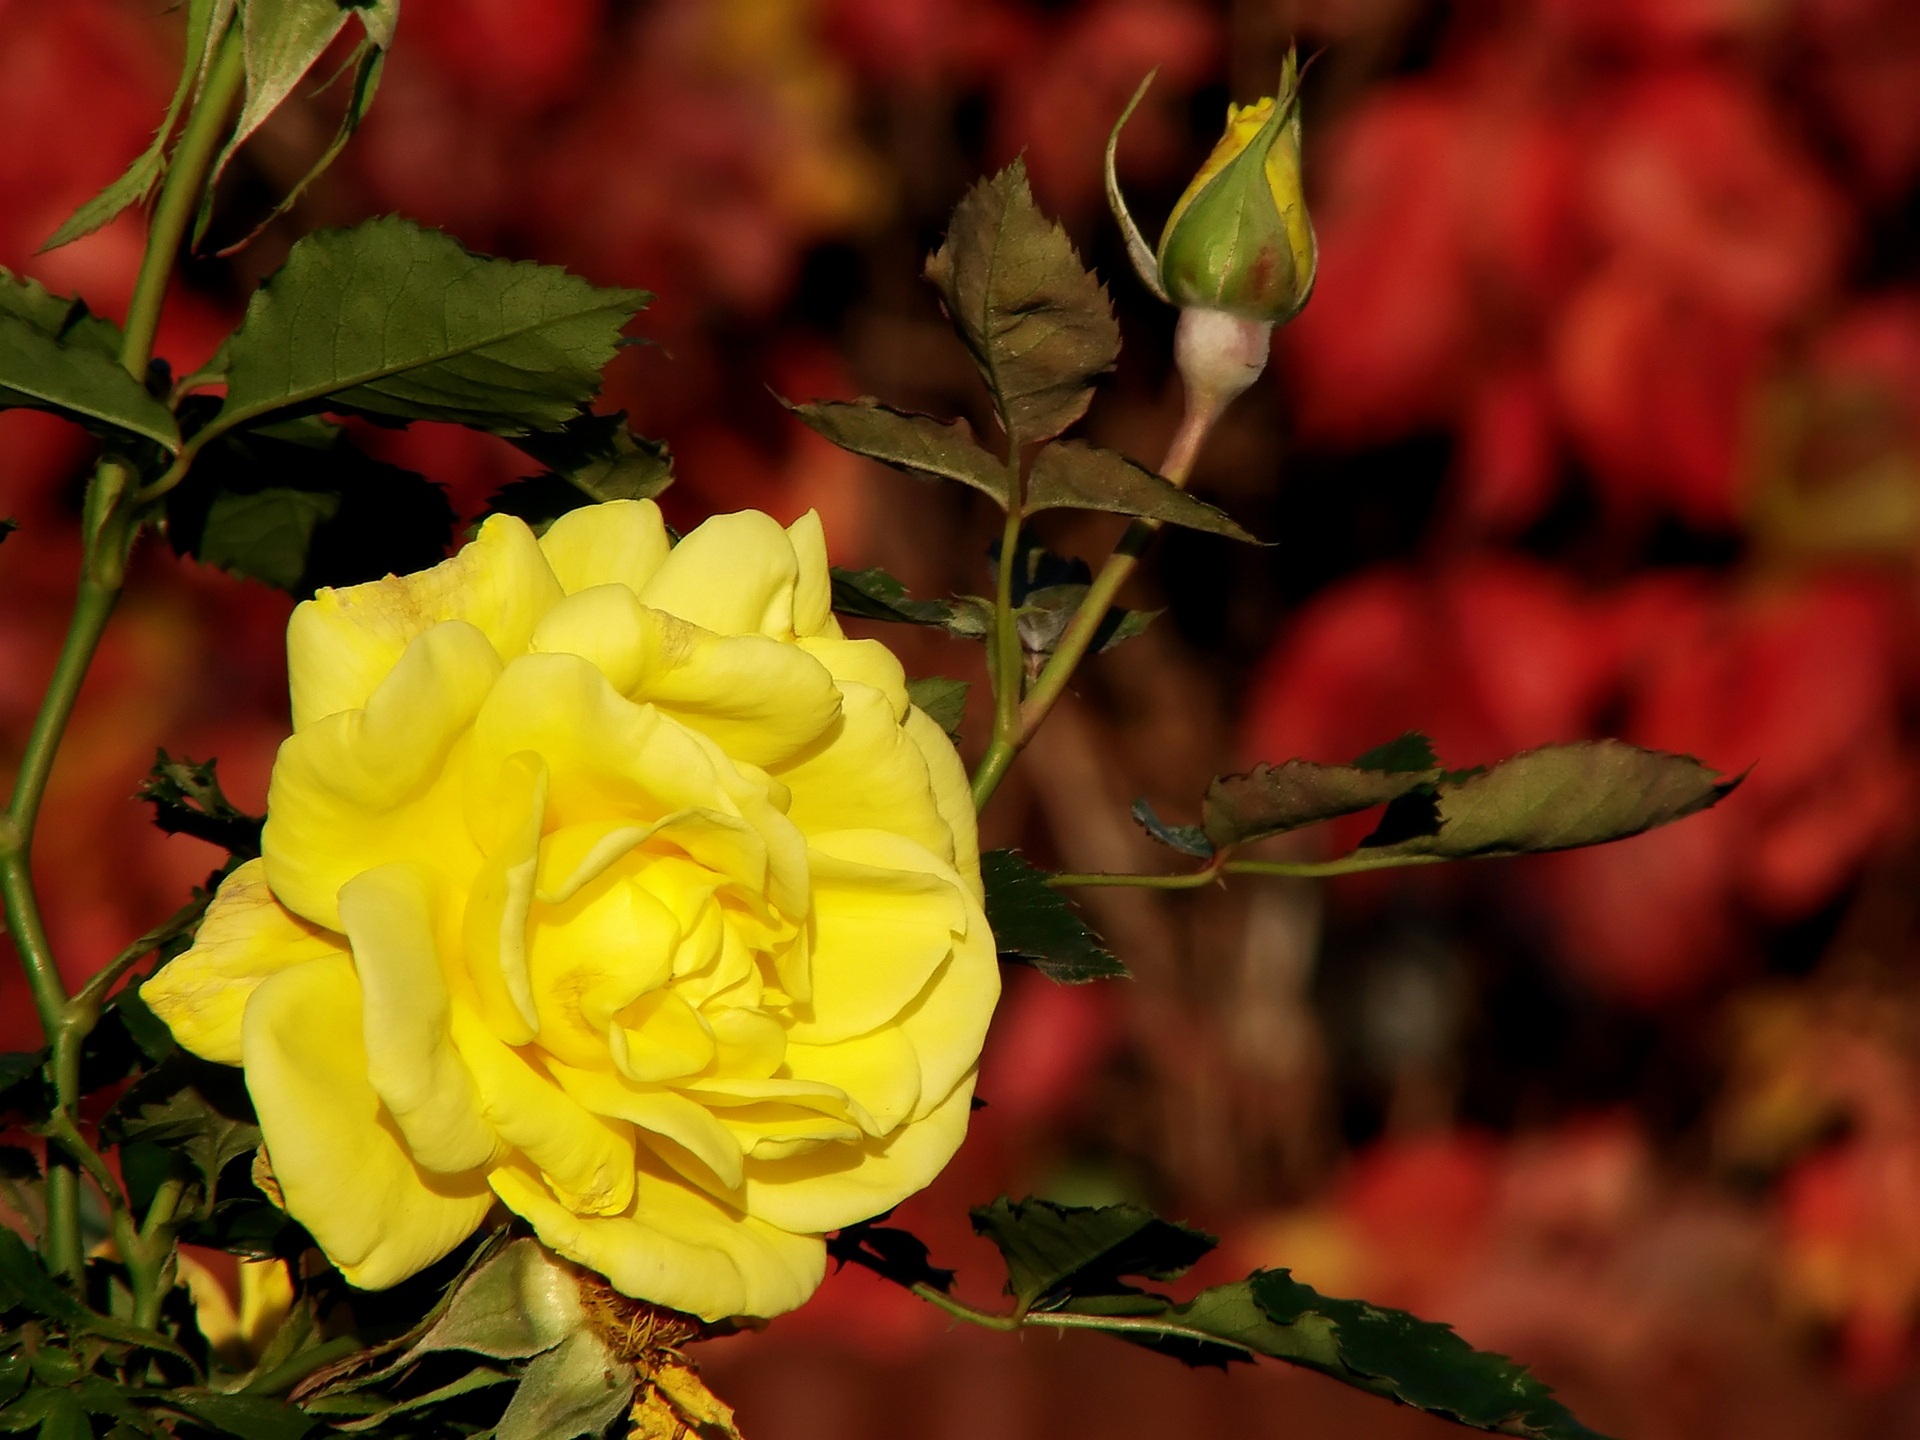
nature, branch, blossom, plant, leaf, flower, petal, rose, green, red, natural, botany, yellow, garden, flora, leaves, shrub, floribunda, yellow rose, macro photography, green leaves, flowering plant, garden roses, rose family, plant stem, land plant, rose order